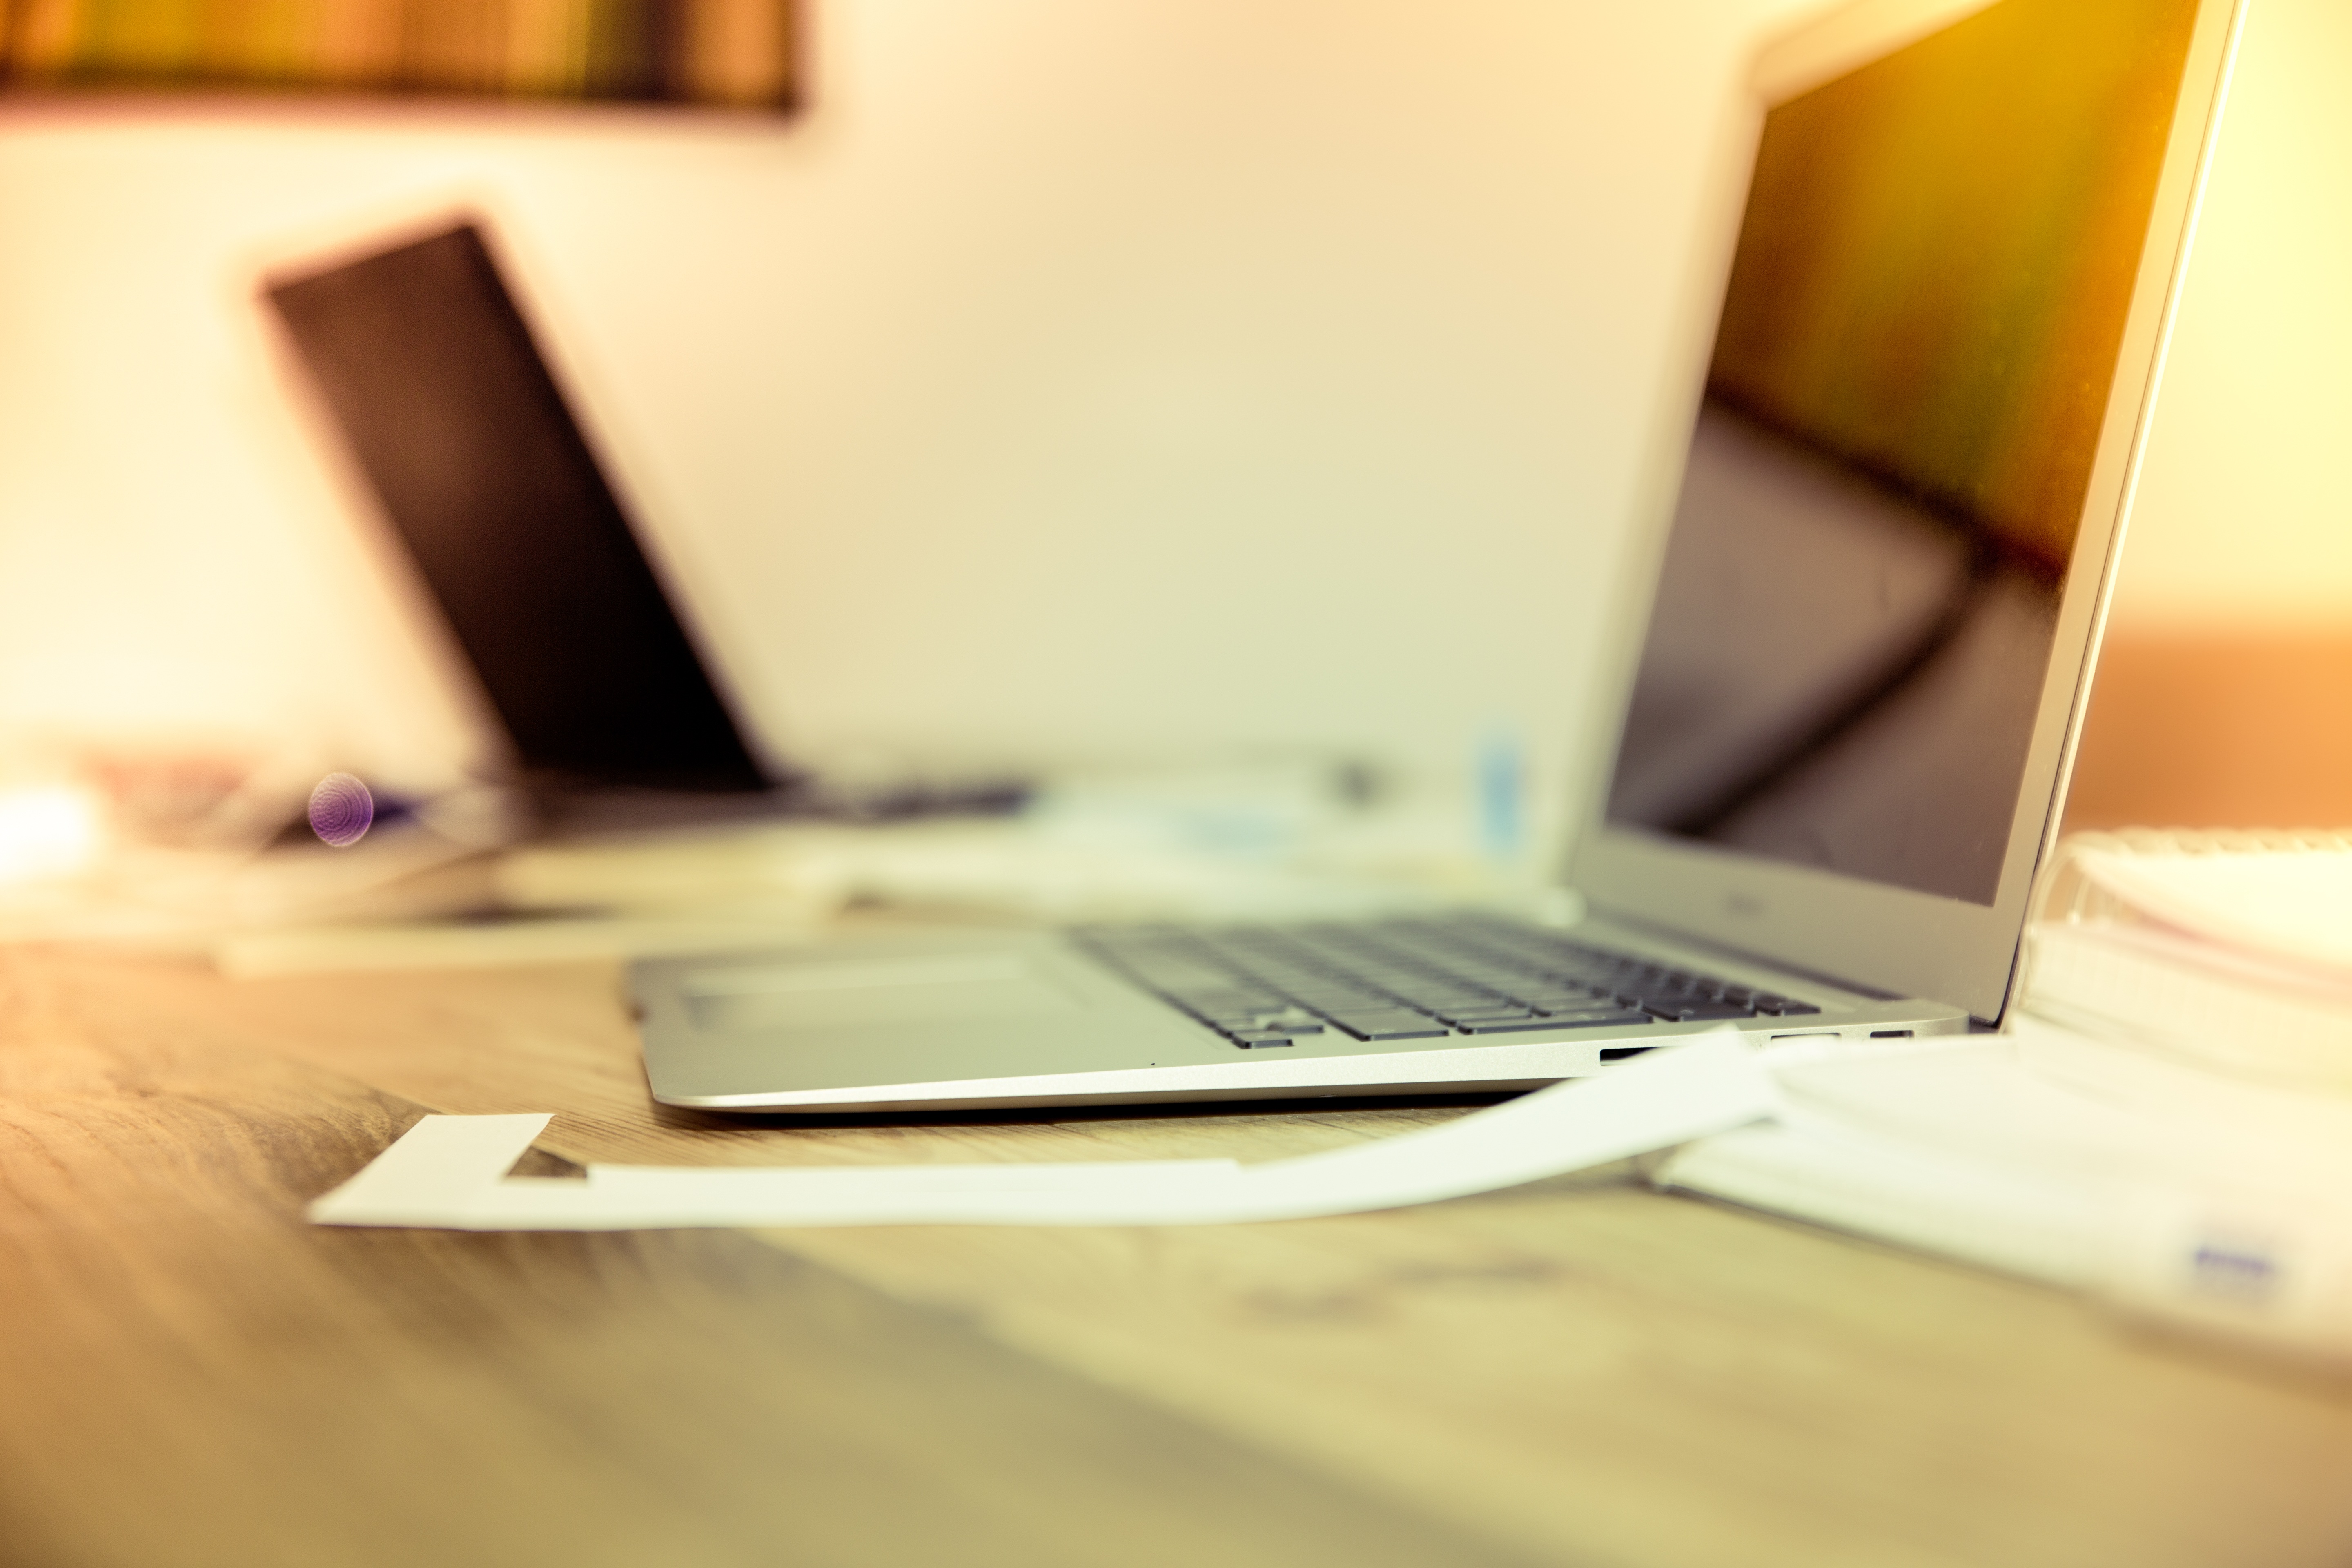
laptop, desk, notebook, smartphone, mac, writing, table, creative, retro, web, desktop, office, blogging, home office, brand, designer, design, freelancer, style, document, blog, personal computer, start up, co working